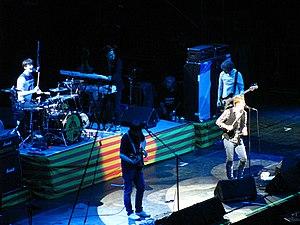
Kaiser Chiefs est un groupe de rock indépendant britannique, originaire de Leeds, dans le Yorkshire de l'Ouest. Il est initialement formé en 1997 sous le nom de Parva, puis renommé en Kaiser Chiefs en 2003. Il se compose de cinq membres : le chanteur Ricky Wilson, le guitariste Andrew White, le bassiste Simon Rix, le claviériste Nick Baines et le batteur Nick Hodgson, remplacé par Vijay Mistry en 2013. Leur premier album, Employment, sorti en 2005, est un grand succès commercial et critique et leur vaut de remporter trois Brit Awards en 2006. Leur deuxième album, Yours Truly, Angry Mob, rencontre lui aussi un certain succès, notamment à travers le single Ruby. Ils sortent ensuite deux autres albums, Off with Their Heads en 2008 et The Future Is Medieval en 2011, qui ont moins de succès. Leur cinquième album, Education, Education, Education and War, est sorti en 2014, suivi de leur sixième album, Stay Together en 2016 et de leur septième album Duck en 2019.